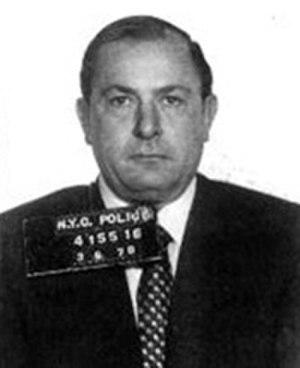
Joseph "Joe" Colombo Sr. est un gangster américain, qui fut le chef de la famille Colombo, une des Cinq Familles de la Cosa Nostra de New-York. Il a donné son nom à cette famille du crime qui est encore utilisé en 2013, anciennement nommée famille Profaci. Il est connu pour avoir fondé la Ligue de Défense des Droits Civique des Italo-Américains, en 1970. Il est le premier chef mafieux à s'afficher ostensiblement dans les médias, ce qui déplaît aux autres parrains mafieux qui ne veulent pas attirer l'attention sur la mafia. Ceci a sûrement causé sa perte car il est abattu lors de la Deuxième Journée de l'Unité Italienne, le 28 juin 1971. Il reste plusieurs années dans le coma, et meurt d'un arrêt cardiaque le 22 mai 1978. Seul John Gotti, vers la fin des années 1980 et le début des années 1990, aura la même couverture médiatique que lui, Gotti cherchant aussi à s'afficher ostensiblement dans les médias.
La famille Colombo est une organisation criminelle fondée en 1928 par Joe Profaci et une des cinq familles mafieuses de New York, qui font elles-mêmes partie des 25 familles de la mafia américaine. Après la mort de Profaci le 7 juin 1962 à la suite d'un cancer, il est remplacé quelque temps par son lieutenant et beau-frère Joseph Magliocco qui sera vite déjugé par la Cosa nostra et remplacé par Joseph Colombo. La famille a connu trois guerres internes séparées. En 2013, la famille est dirigée officiellement par Carmine Persico.